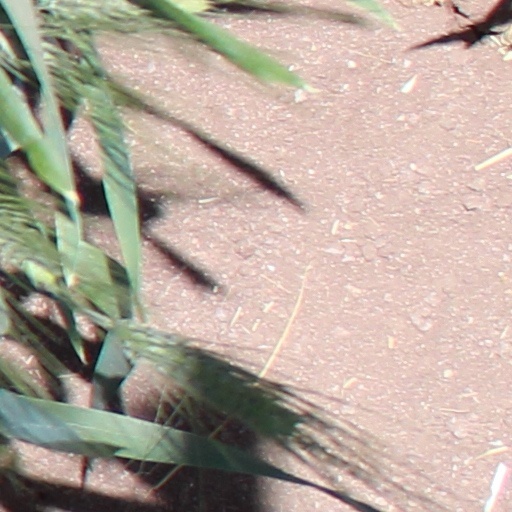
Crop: wheat